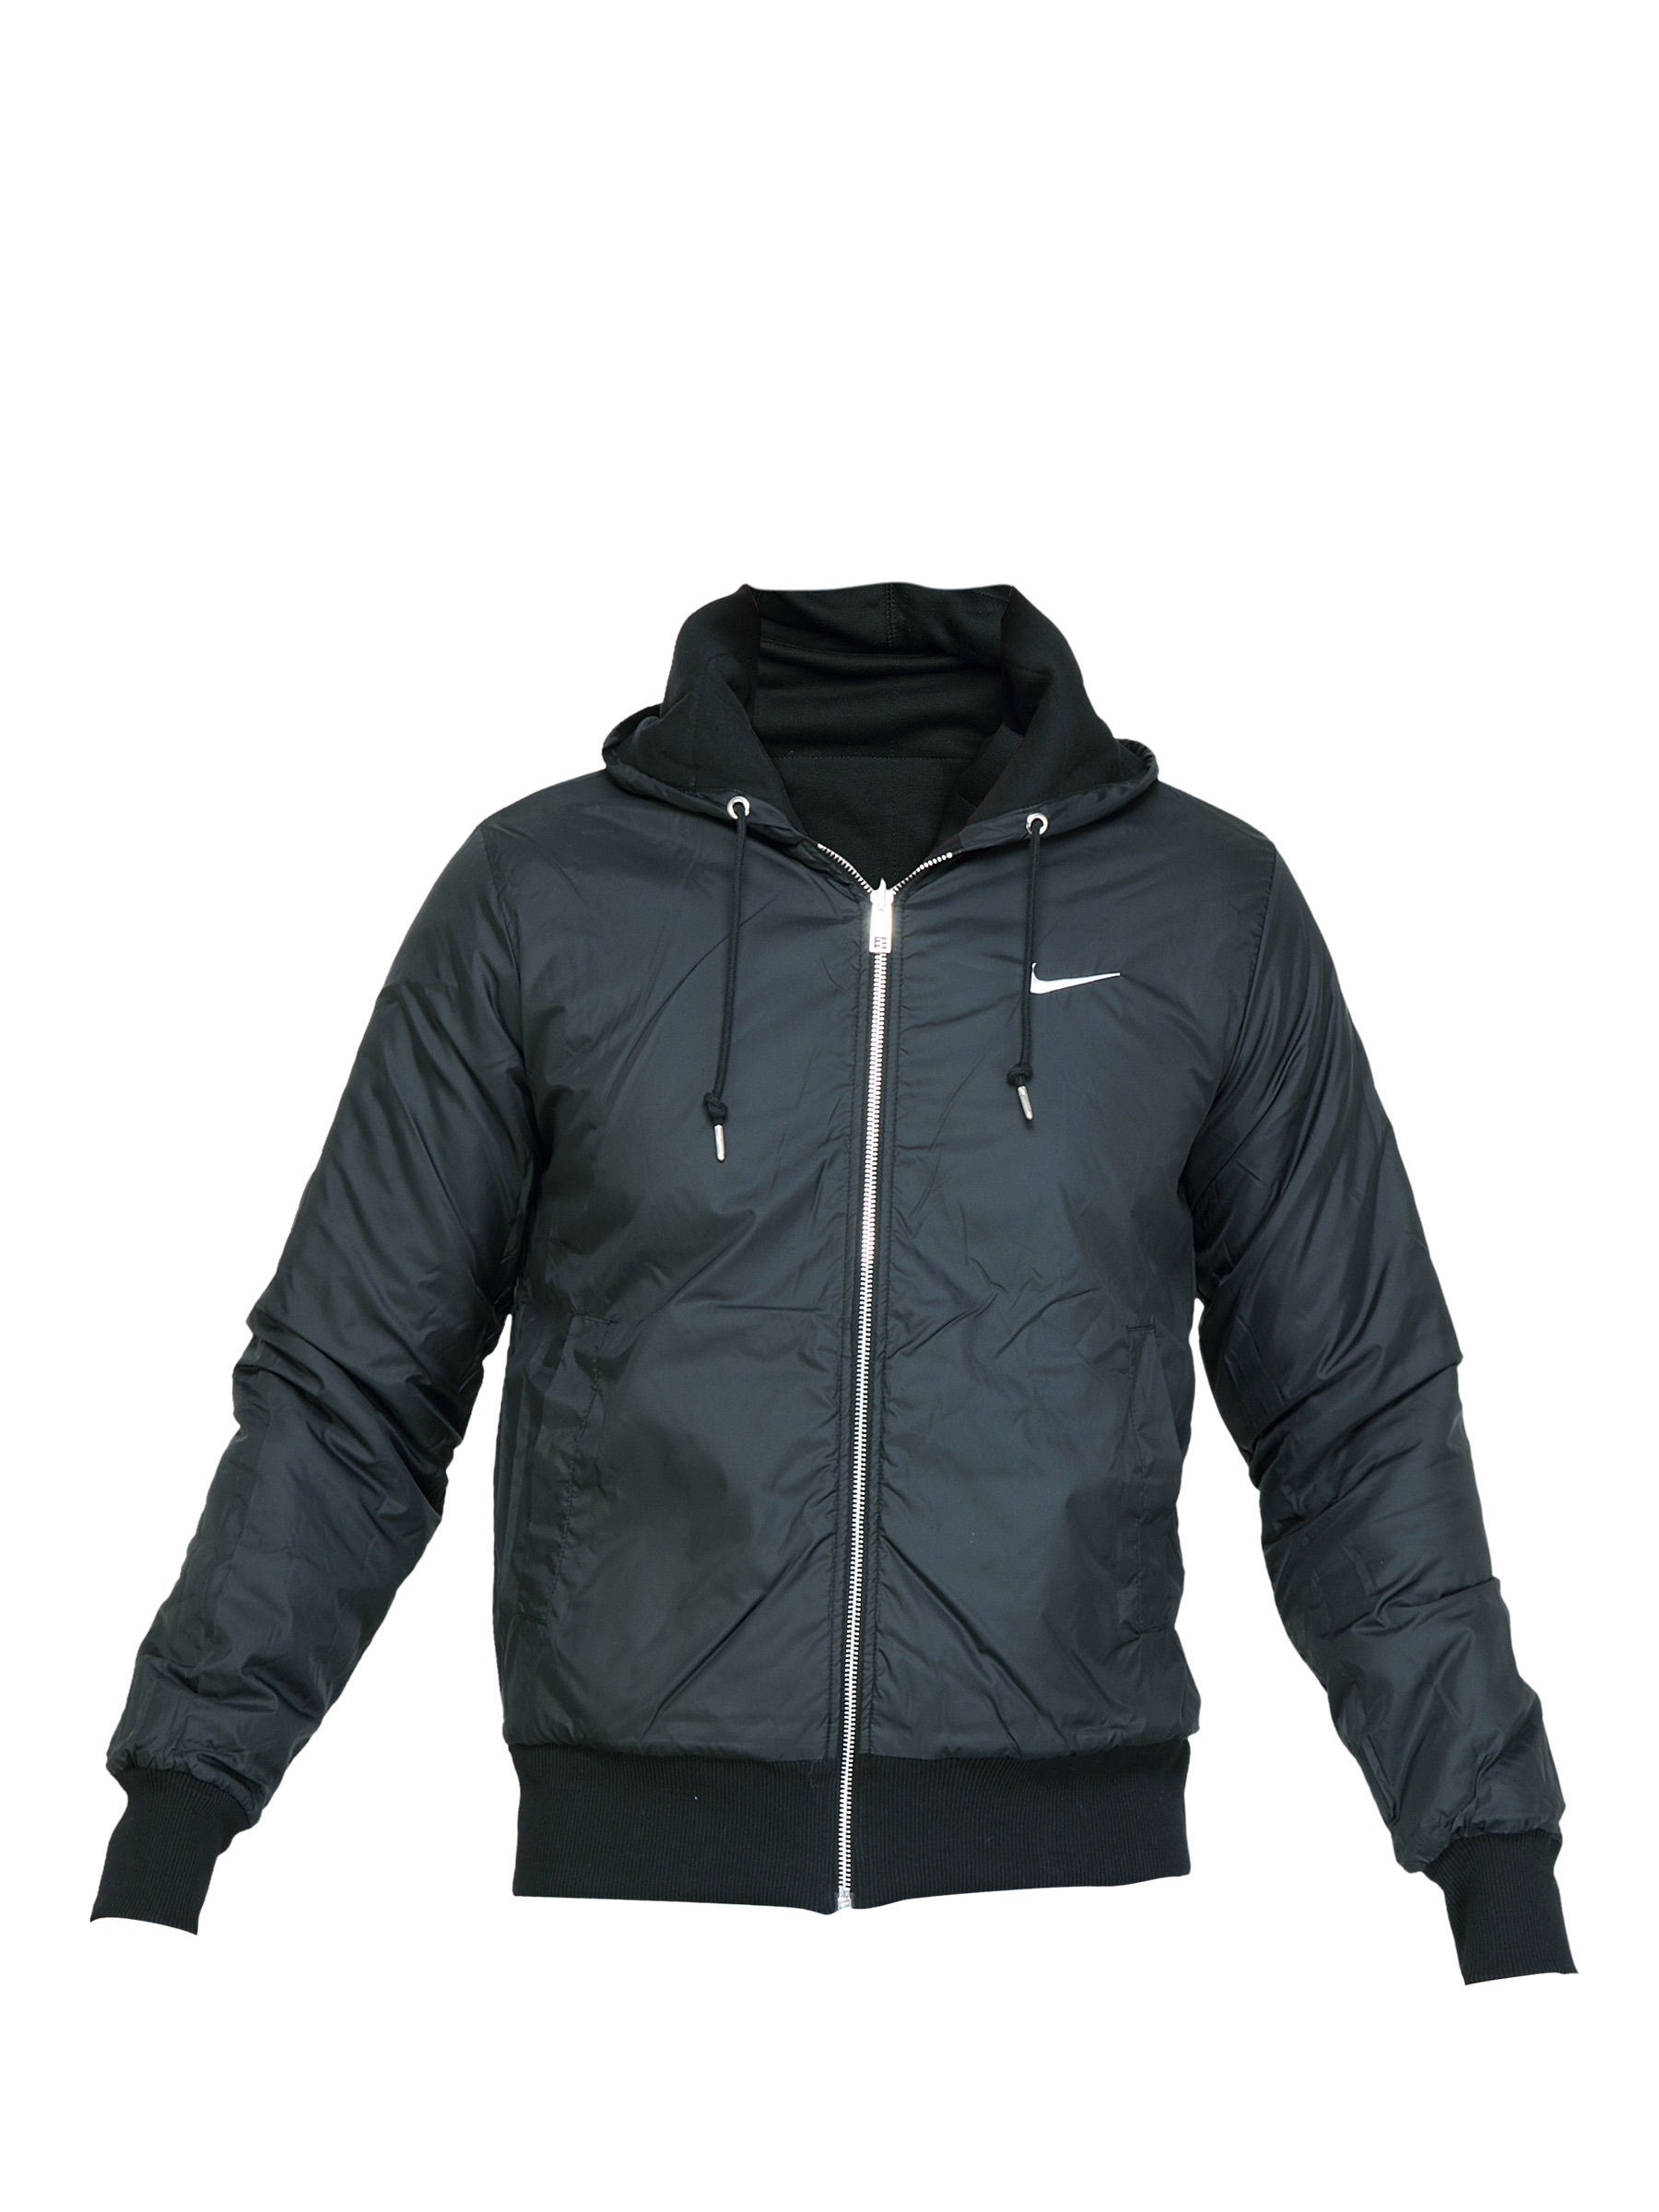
Nike Men Solid Black Jackets
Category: Apparel / Topwear / Jackets
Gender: Men
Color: Black
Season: Fall 2011
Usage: Casual